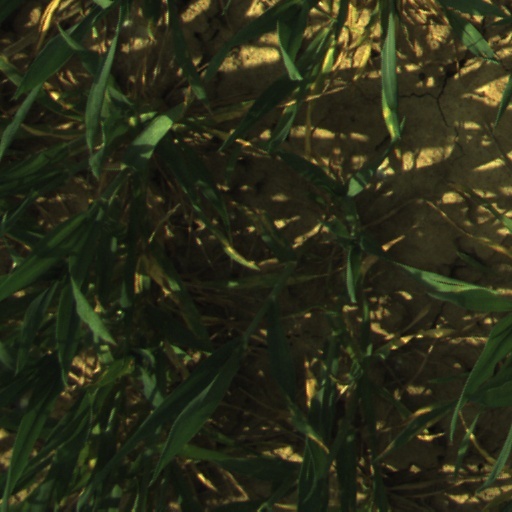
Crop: wheat